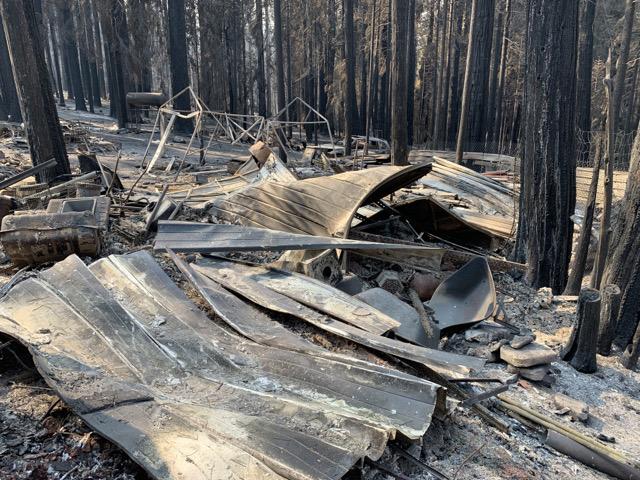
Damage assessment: destroyed